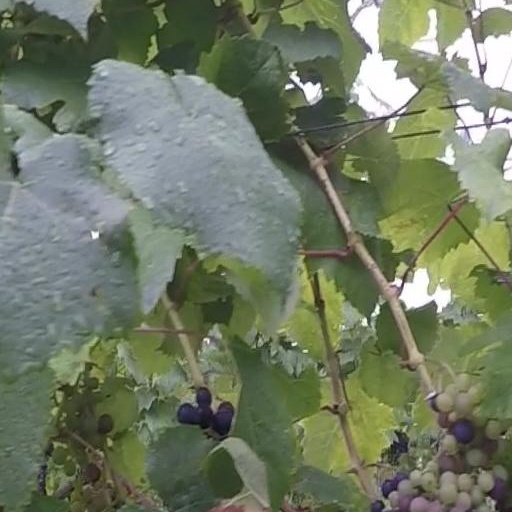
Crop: grape